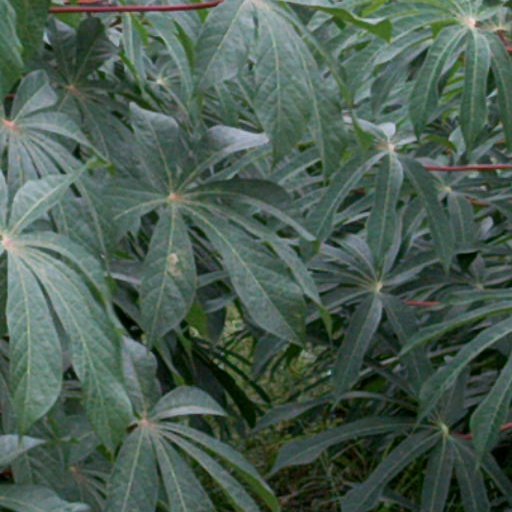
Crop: cassava